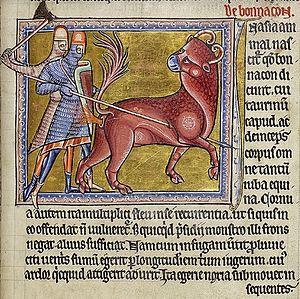
Bonnacon - Bestiaire d'Aberdeen, XIIème siècle
Le bonnacon est un animal mythique originaire d'Asie et de Grèce. Ce serait un taureau que ses cornes tournées vers l'intérieur empêcheraient d'attaquer. Puisque ses cornes ne lui permettent pas d'attaquer, le bonnacon émet des gaz ayant comme particularité de pouvoir brûler son ennemi, à la manière d'une mouffette.